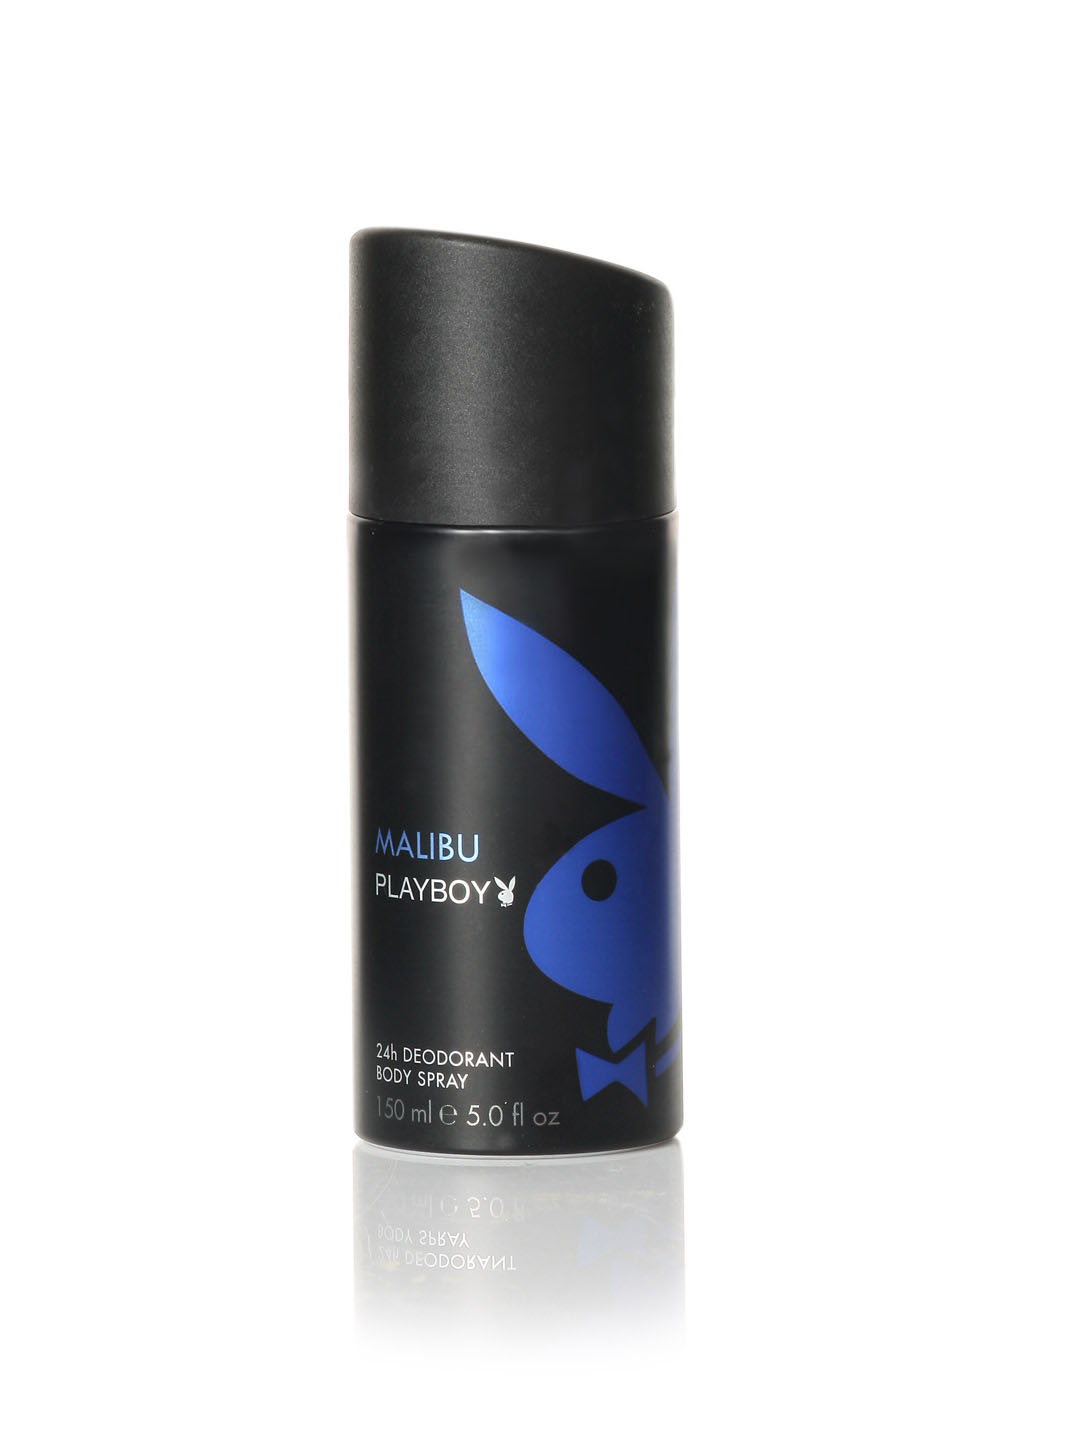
Playboy Men Malibu Deo
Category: Personal Care / Fragrance / Deodorant
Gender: Men
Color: Black
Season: Spring 2017
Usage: Casual